Leonardo AW609

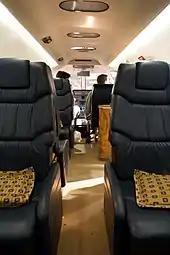
A mockup of the cabin

At the Farnborough Air Show in July 2012, AgustaWestland announced a higher-weight variant of the AW609, up to . This model would trade some of its vertical takeoff performance for increased payload capacity. Officials from AgustaWestland have suggested that this short take off and vertical landing (STOVL) variant may be an attractive option for search and rescue and maritime operators. According to senior vice-president of marketing Roberto Garavaglia, the Italian government is interested in acquiring several AW609s for coastal patrol duties. Due to an agreement with Bell, these may not feature armament.